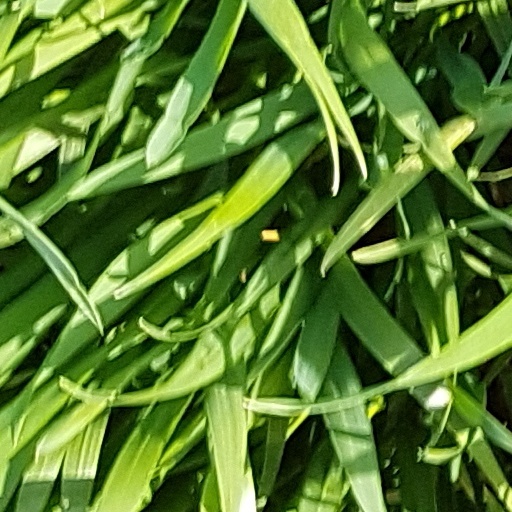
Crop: wheat